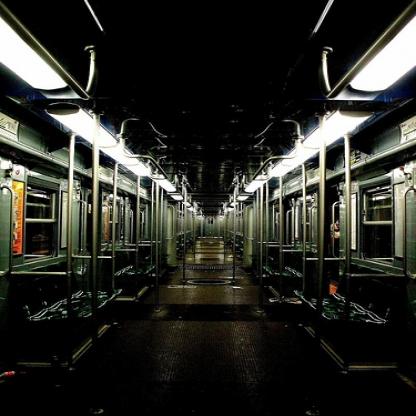
Scene: Indoor